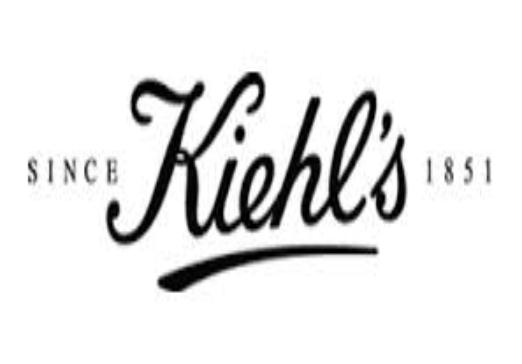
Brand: Kiehl's
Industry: Necessities